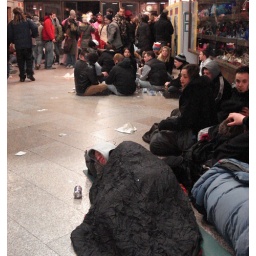
people sleeping in the train station